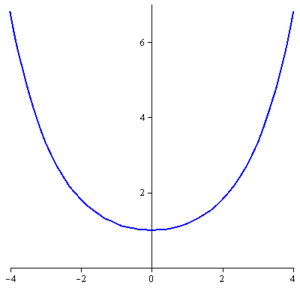
fonction génératrice des moments d'une loi uniforme continue sur [-1,1]
En théorie des probabilités et en statistique, une loi de probabilité décrit le comportement aléatoire d'un phénomène dépendant du hasard. L'étude des phénomènes aléatoires a commencé avec l'étude des jeux de hasard. Jeux de dés, tirage de boules dans des urnes et jeu de pile ou face ont été des motivations pour comprendre et prévoir les expériences aléatoires. Ces premières approches sont des phénomènes discrets, c'est-à-dire dont le nombre de résultats possibles est fini ou au plus dénombrable. Certaines questions ont cependant fait apparaître des lois à support infini non dénombrable ; par exemple, lorsque le nombre de tirages de pile ou face effectués tend vers l'infini, la répartition des fréquences avec lesquelles le côté pile apparaît s'approche d'une loi normale.